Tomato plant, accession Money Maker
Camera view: horizontal (90 deg, fisheye); turntable rotation: 0 degrees
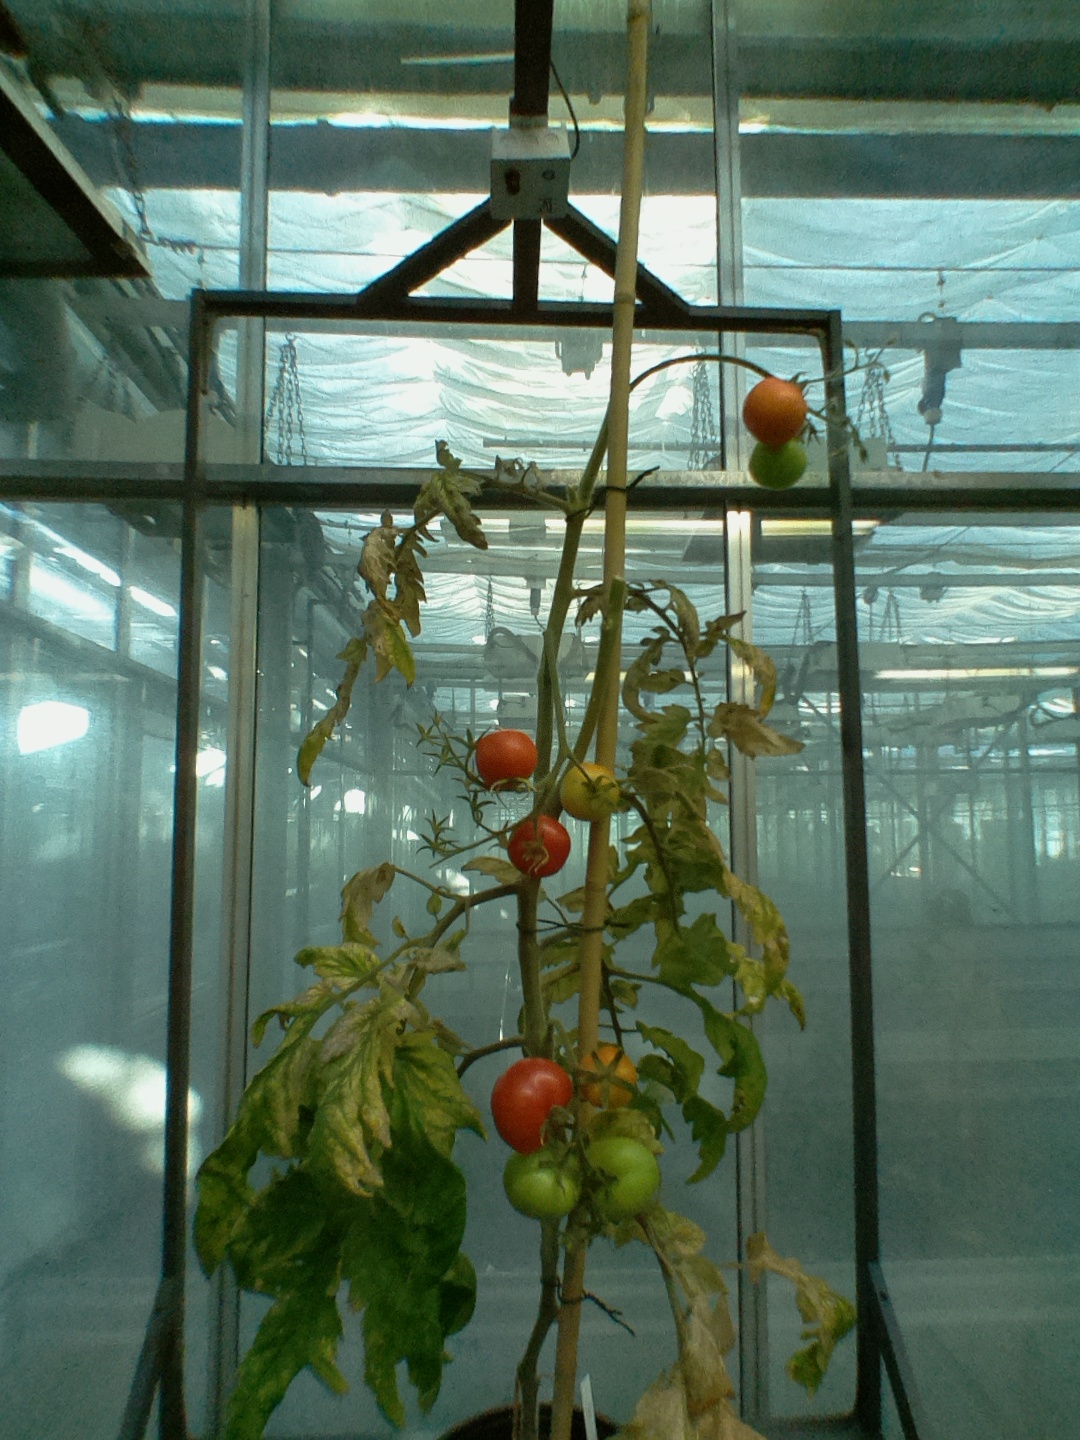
BBCH growth stage 84: 40%-50% of fruits show typical fully ripe color